Bonum sane

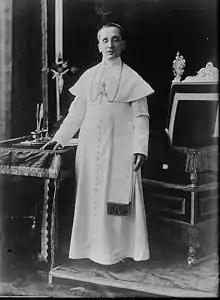
Benedict XV

In 1870 Pope Pius IX issued the decree "Quemadmodum Deus", proclaiming Saint Joseph Patron of the Church. In commemoration of the fiftieth anniversary of the proclamation, in 1920 Pope Benedict XV issued a motu proprio, "".